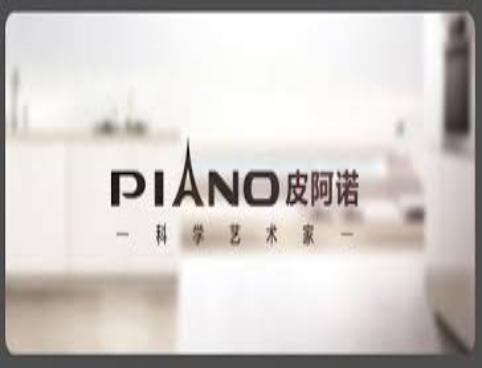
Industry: Necessities